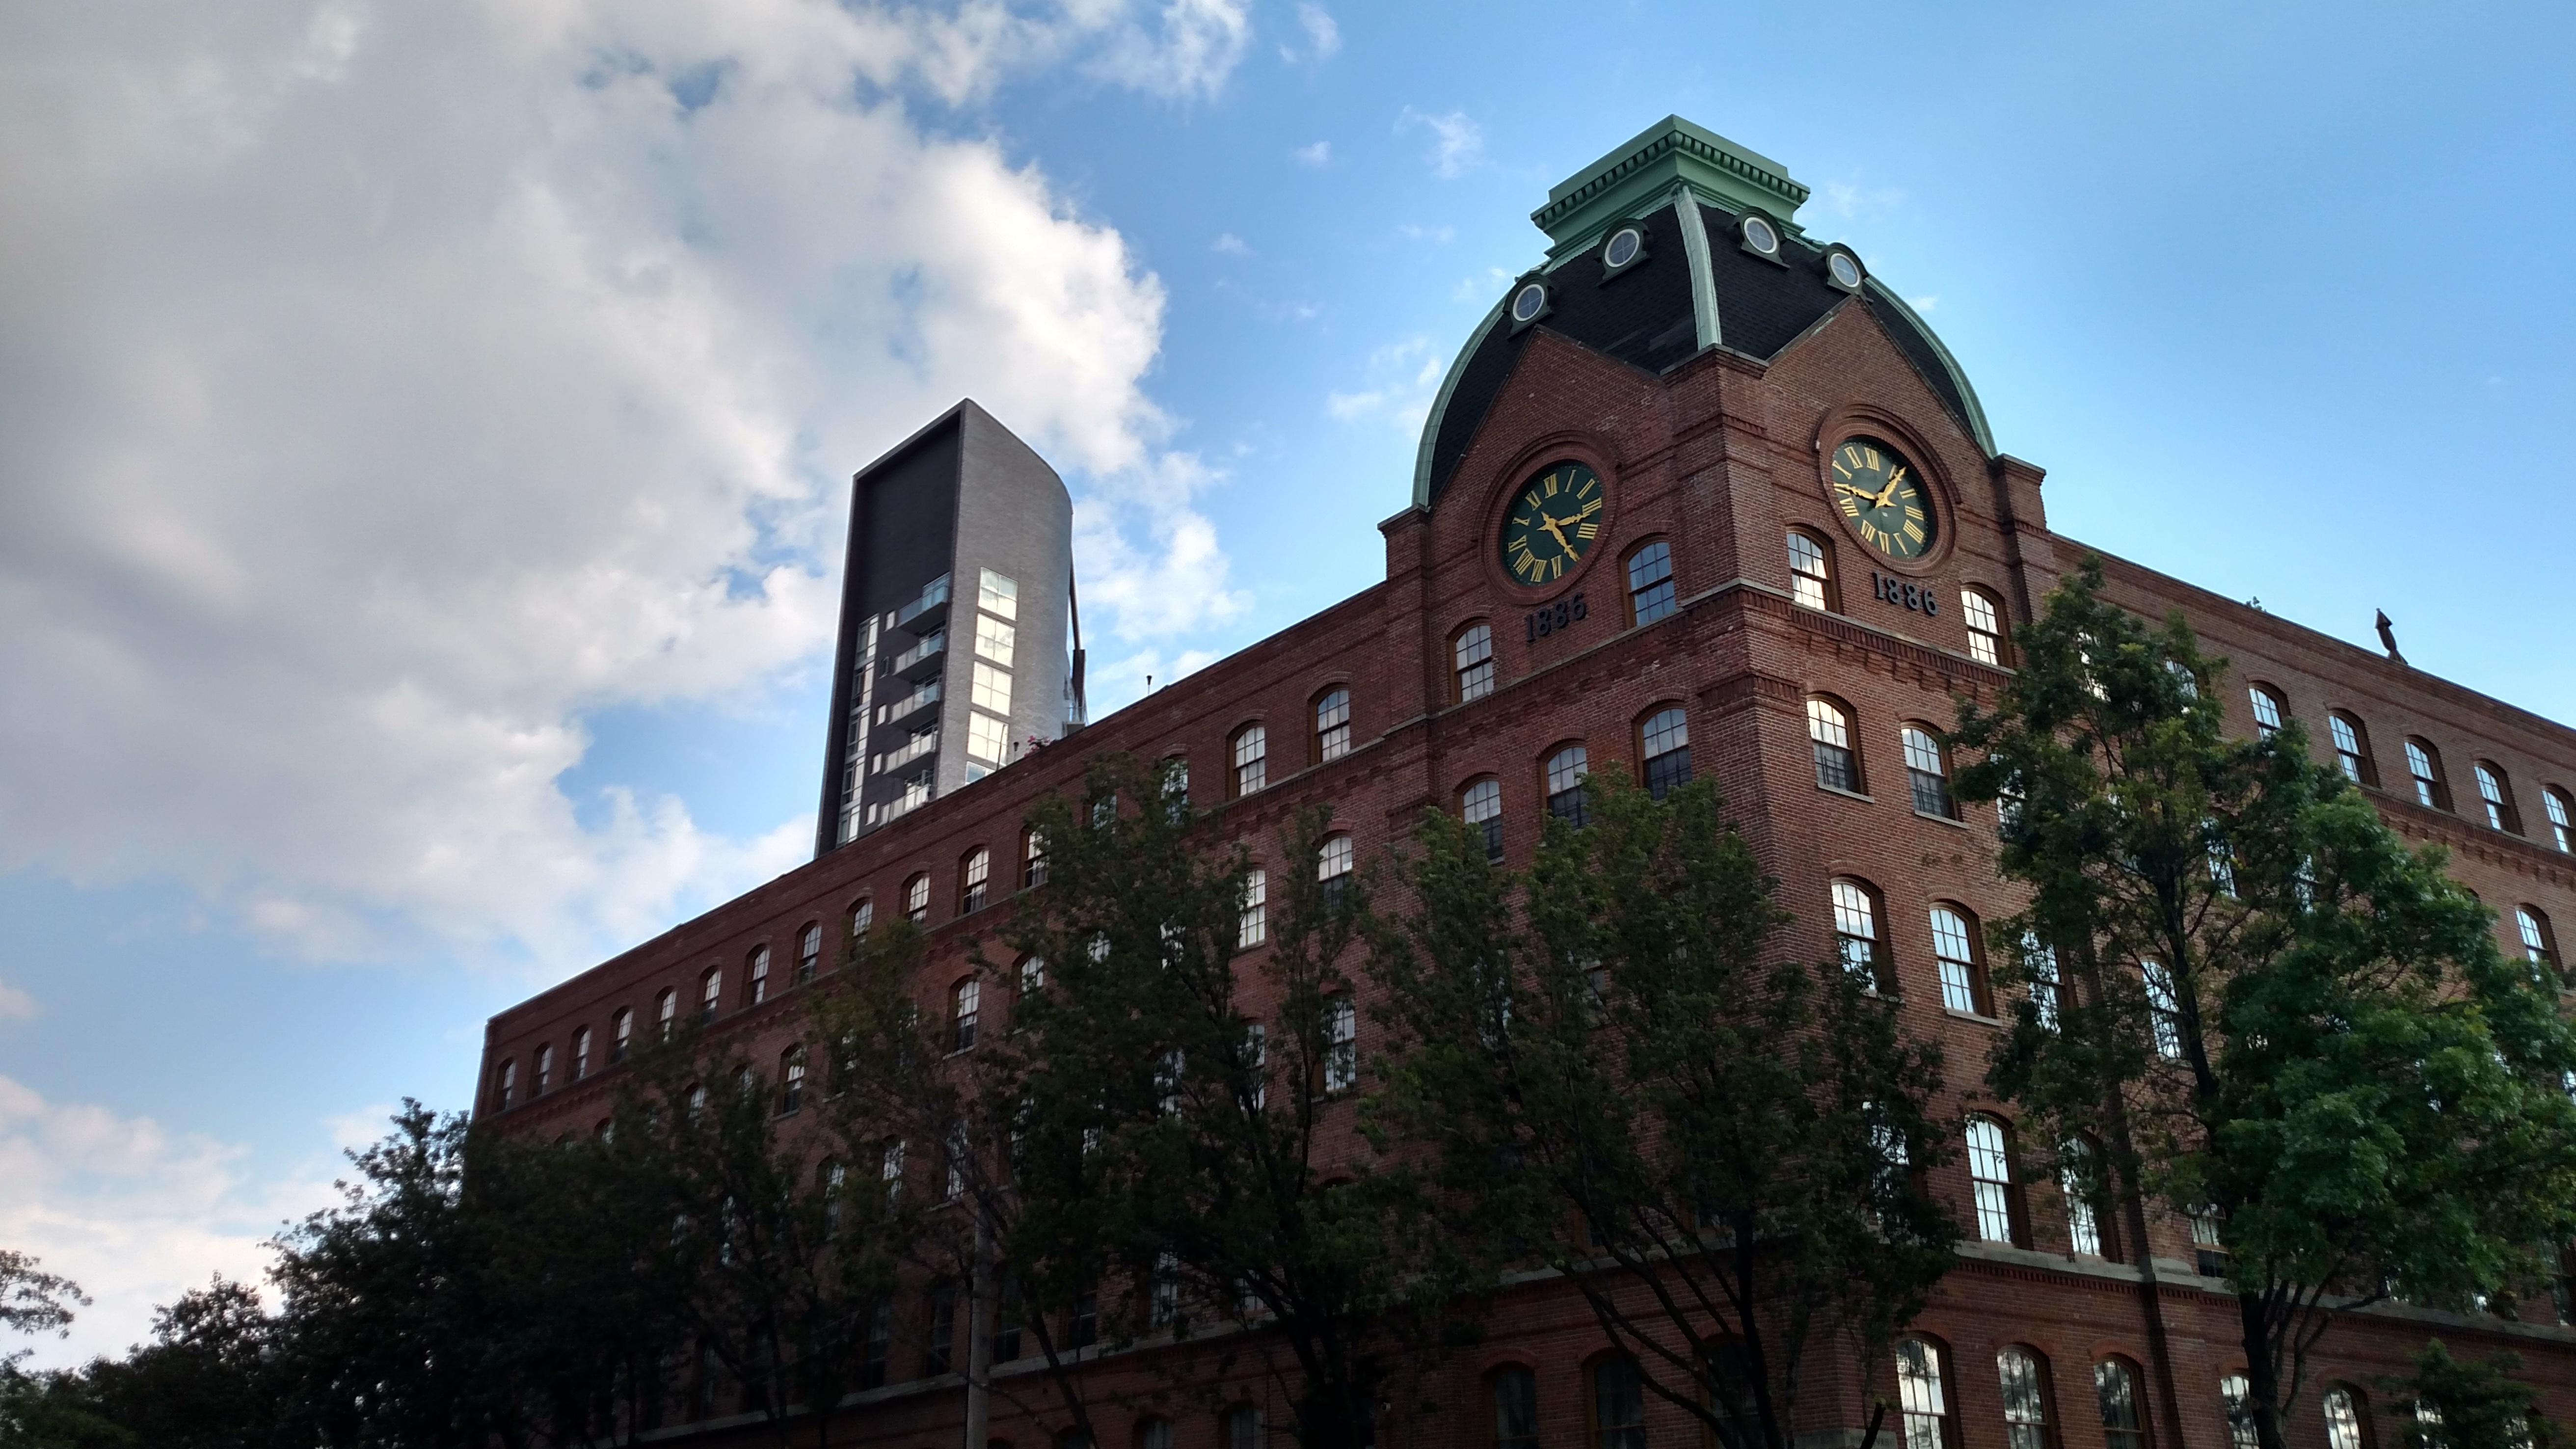
architecture, sky, town, building, city, new york, downtown, tower, landmark, facade, church, place of worship, clock tower, clouds, centre, estate, queens, astoria, sculpture garden